Memphis Depay

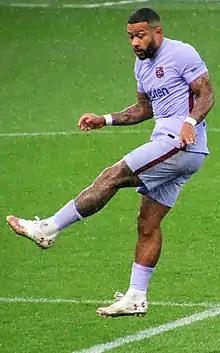
Memphis playing for Barcelona in 2021

In February, Memphis scored in each of United's two Europa League matches against Midtjylland as they won 6–3 on aggregate; Memphis was lauded for his performance in the home leg, where he not only scored but also set up the first goal, earned his side two penalties and delivered a cross that led to an own goal. Van Gaal hailed the match as a "turning point" for Memphis.